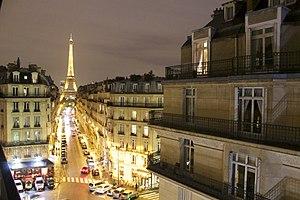
L'avenue d'Eylau est une voie du 16ᵉ arrondissement de Paris, en France.